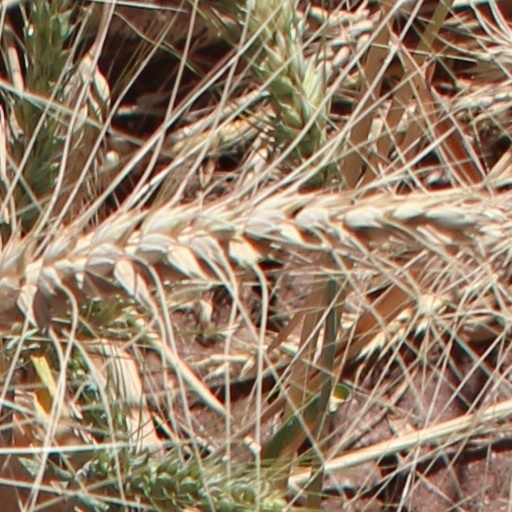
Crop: wheat